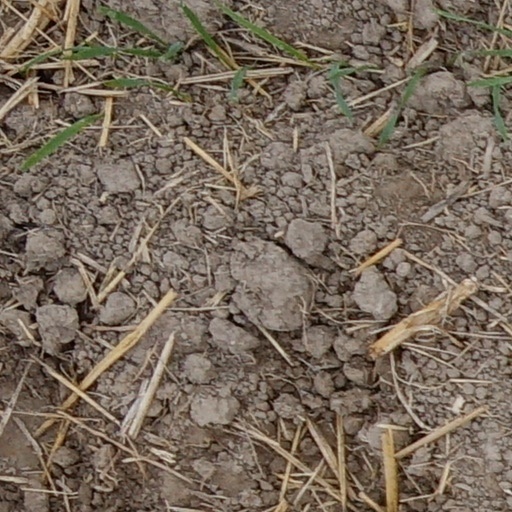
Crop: wheat